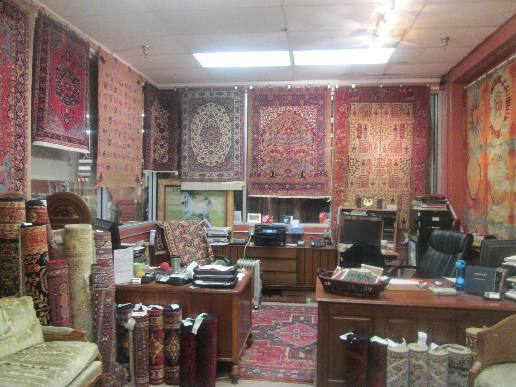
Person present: No